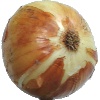
Label: Onion White 1